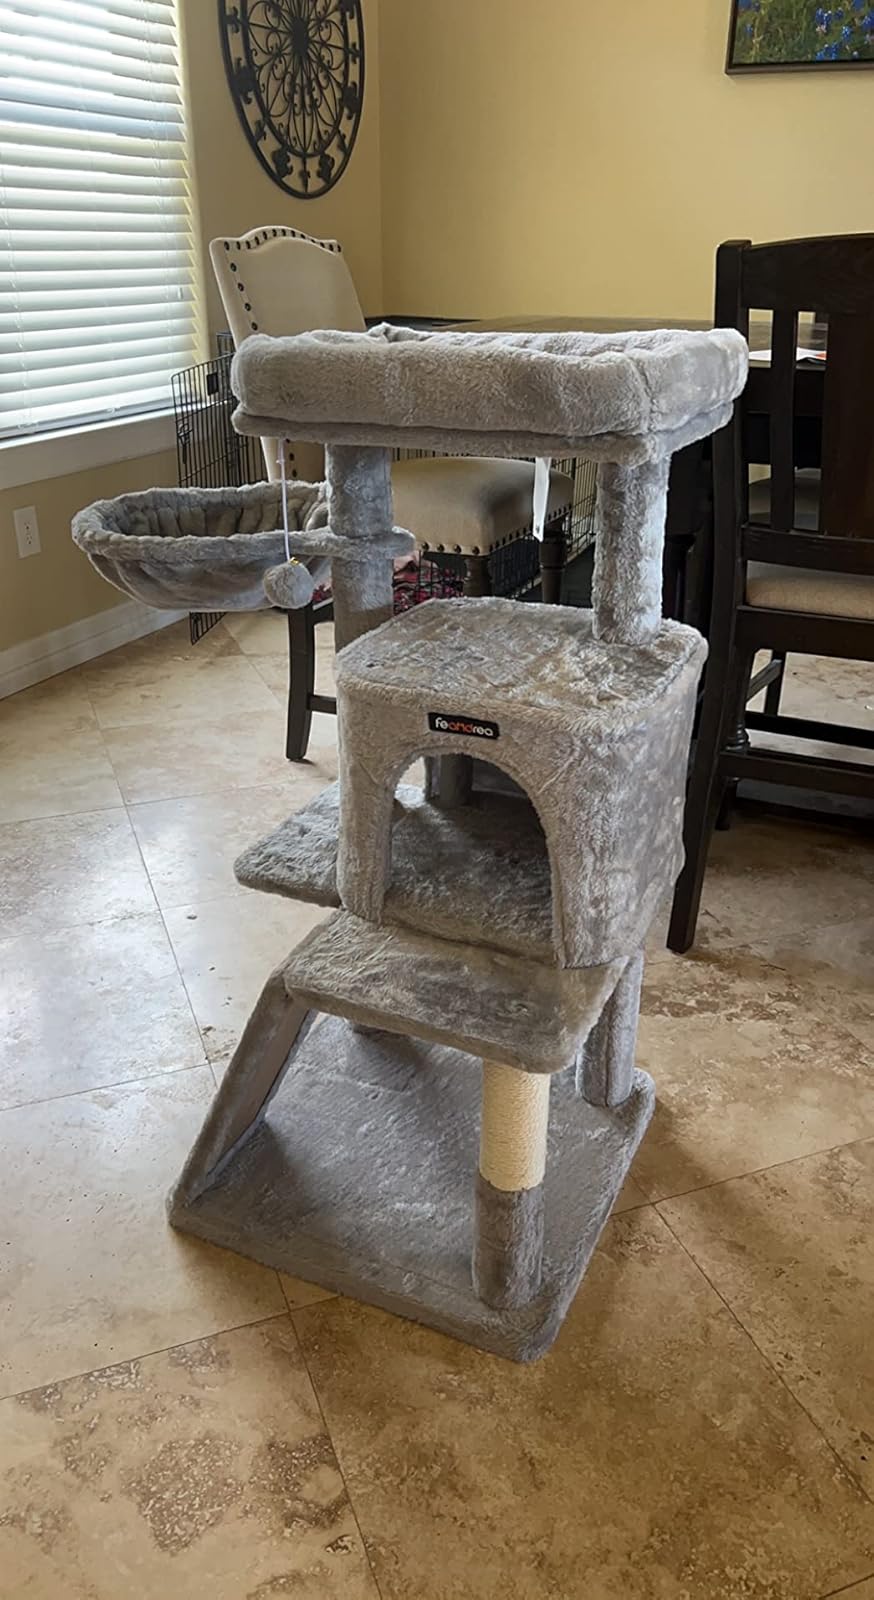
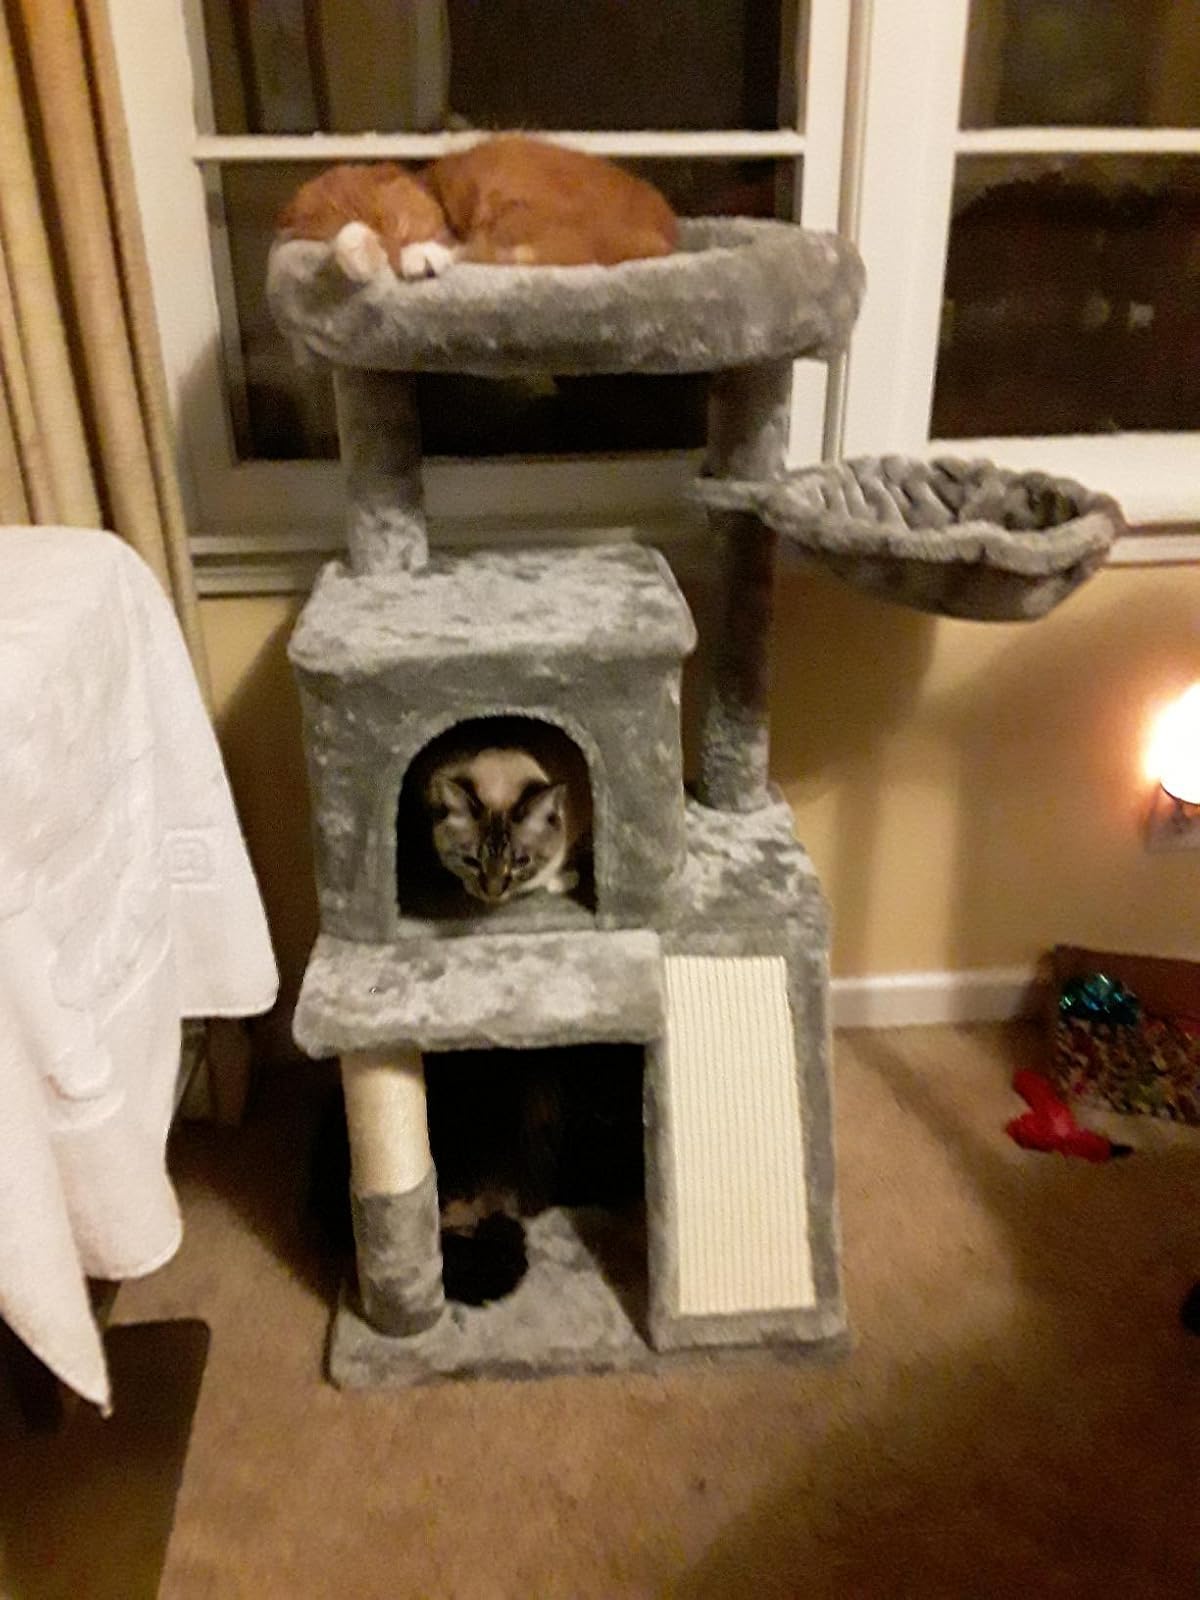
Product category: items_cat tree
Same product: yes